Curry Hicks

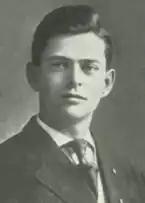
Curry S. Hicks from UMass Library Special Collections

In 1911, after receiving a degree from Michigan State Normal College, Hicks was hired as the athletic director at Massachusetts Agricultural College (now known as University of Massachusetts Amherst) in Amherst, Massachusetts. He was the school's first director of athletics and student health and held the post for 38 years until his retirement in 1949. During his time as athletic director, he led a construction program of $400,000 worth of athletic facilities, including Alumni Field and the physical education building that was completed in 1931. The latter building was renamed the Curry Hicks Physical Education Building (also commonly known as the "Curry Hicks Cage") in June 1941. In his official biography, the UMass Library states: